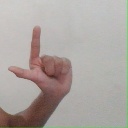
अक्षर: ल